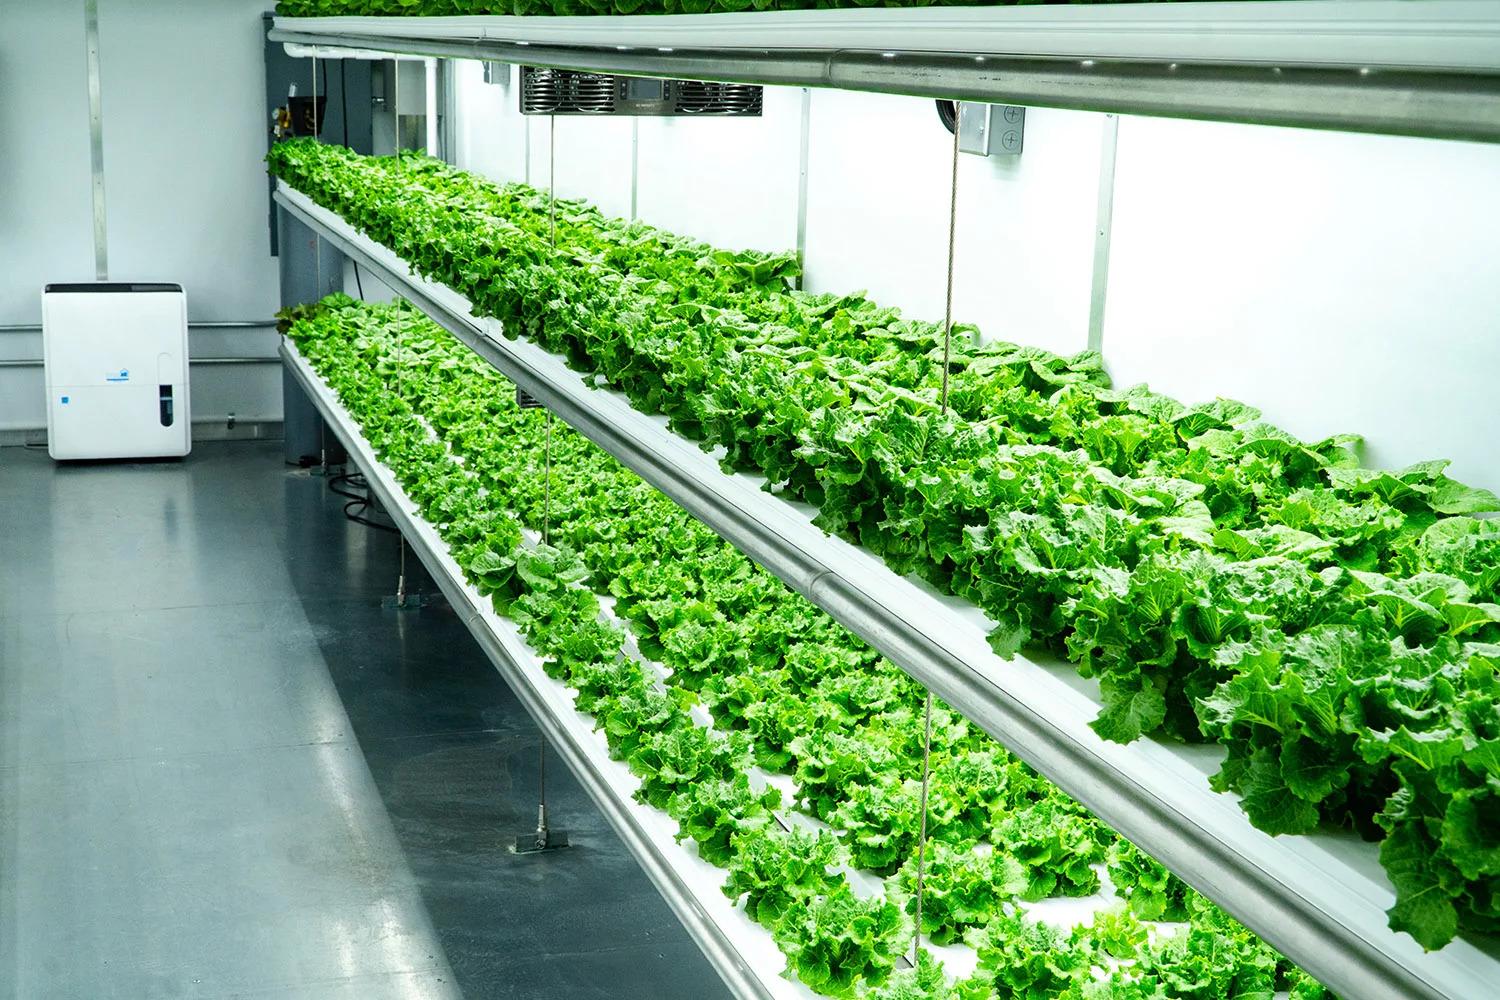
Mfumo wa kilimo cha kisasa ulioandaliwa katika safu mbili, moja juu nyingine chini. Ambapo mimea hupandwa kwenye mashimo maalumu ndani ya mabomba meupe ya plastiki. Maji yenye virutubisho hutiririka kupitia mfumo huo, na hutoa chakula moja kwa moja kwa mizizi ya mimea bila kutumia udongo.